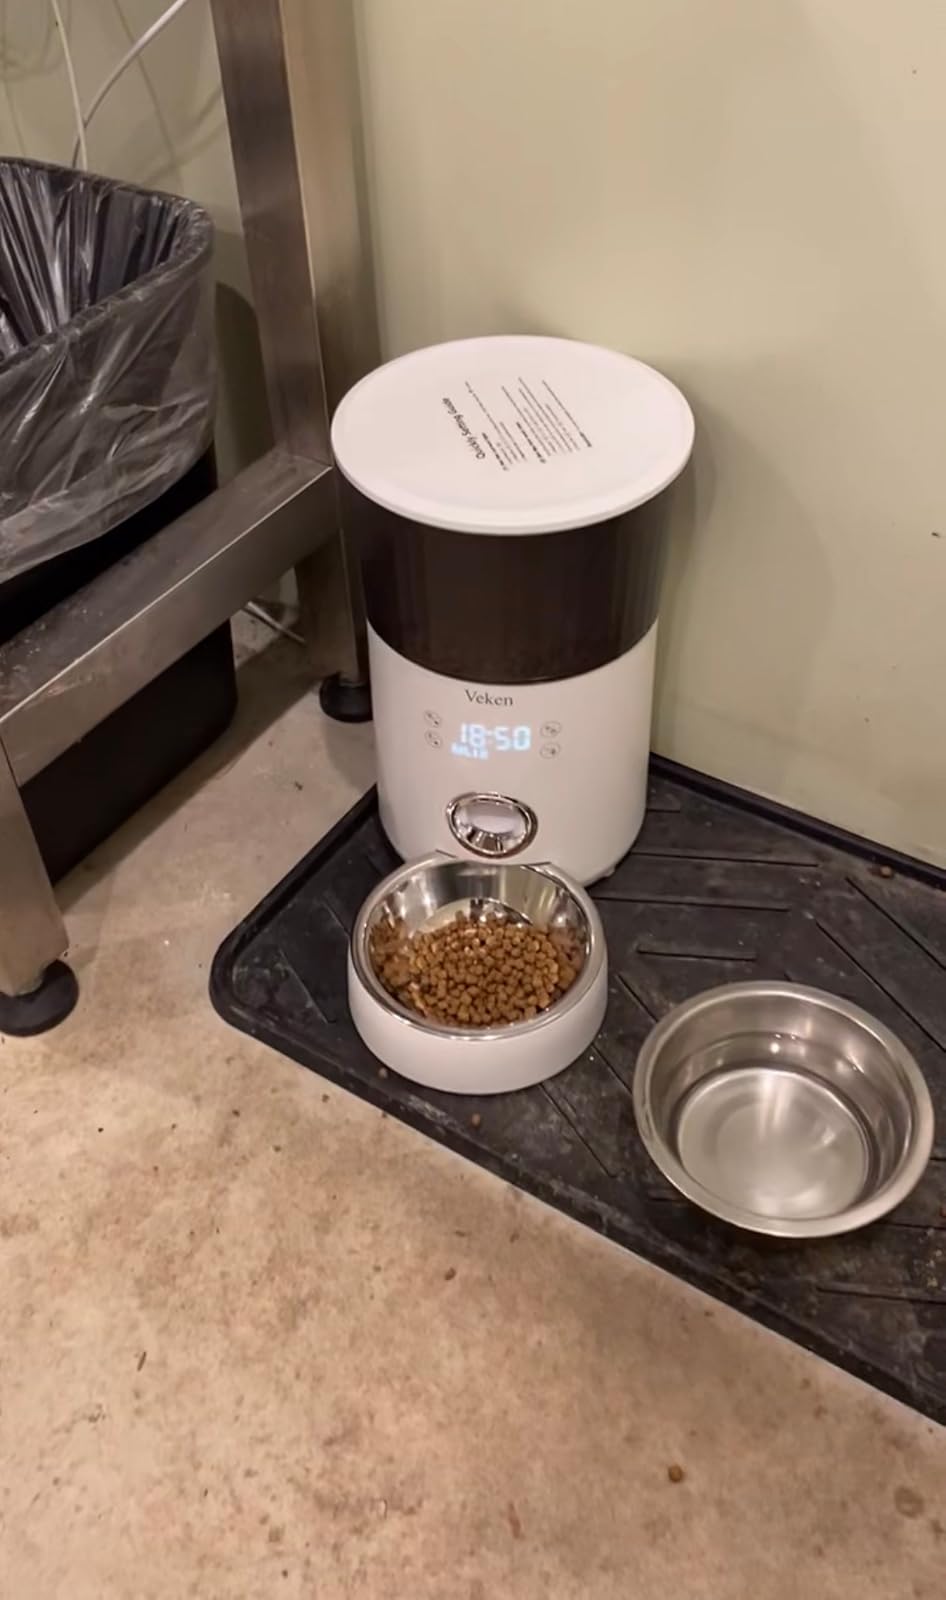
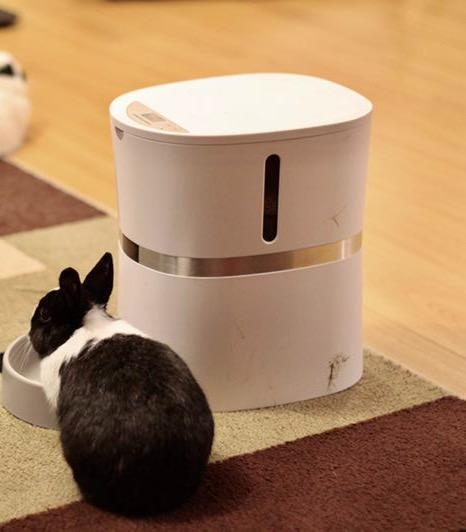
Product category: items_feeder
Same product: no